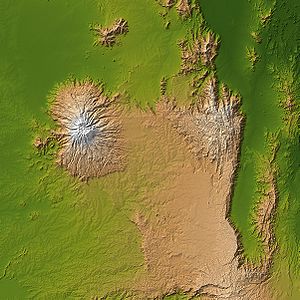
Mount Elgon
Mount Elgons topografi
"Mount Elgon er en udslukt skjoldvulkan på grænsen mellem Uganda og Kenya. Bjerget er opkaldt efter Elgonyistammen, som en gang boede i store grotter på bjergets sydside. Det var kendt som ""Ol Doinyo Ilgoon"" af masaifolket og som ""Masawa"" på den ugandiske side. Området omkring bjerget er beskyttet i to nationalparker: Mount Elgons nationalpark i Kenya og Mount Elgons nationalpark i Uganda